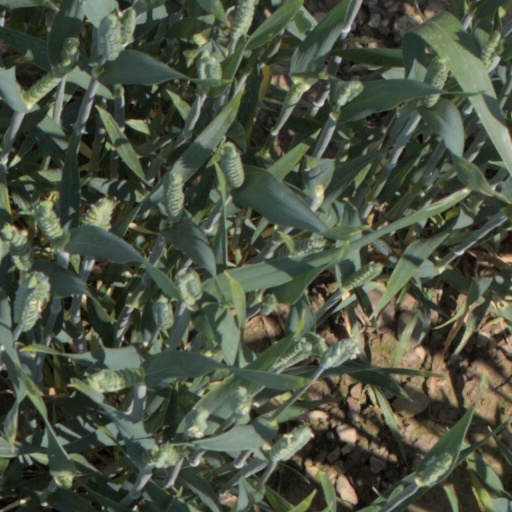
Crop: wheat